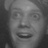
Emotion: surprise